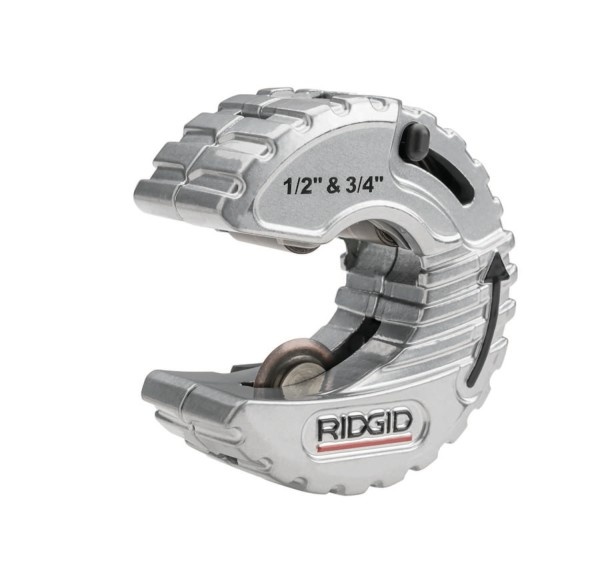
RIDGID 57008 1/2"-3/4" C-Style Close Quarter Copper Tubing Cutter
RIDGID 57008 1/2"-3/4" C-Style Close Quarter Copper Tubing Cutter RIDGID C-Style Close Quarters Copper Tubing Cutters cuts from 1/2"-3/4" (12.7 mm-19 mm). The spring-loaded cutter wheel provides constant pressure on the pipe providing fast and straight cuts every time. Unique screwdriver slots in the housing provide extra leverage for making the cut in extremely tight spaces. Features: Cut 1/2" and 3/4" (12.7 mm-19 mm) tubing with one cutter with a quick change feature. Snap-on feature for a quick pipe connection and no size adjustment, saving valuable time. The spring-loaded cutter wheel provides constant pressure on the pipe providing fast and straight cuts every time. RIDGID’s X-CEL Wheel Pin for quick wheel replacement. No tools or disassembly of the housing are required. Heavy Duty Construction Enclosed In A Zinc Die Cast Housing. Unique screwdriver slots in the housing provide extra leverage for making the cut in extremely tight spaces. Specifications: Capacity 1/2” & 3/4” (12.7 mm-19 mm) Size 2.5" dia. x 1.1" thick Unit Weight 0.51 lb. (0.23 kg) X-CEL Pin Yes Screw Driver Slots Yes Snap-On Quick Connection Yes Quick Size Change Yes
Brand: Ridgid
Category: Hardware > Tools > Cutters > Pipe Cutters